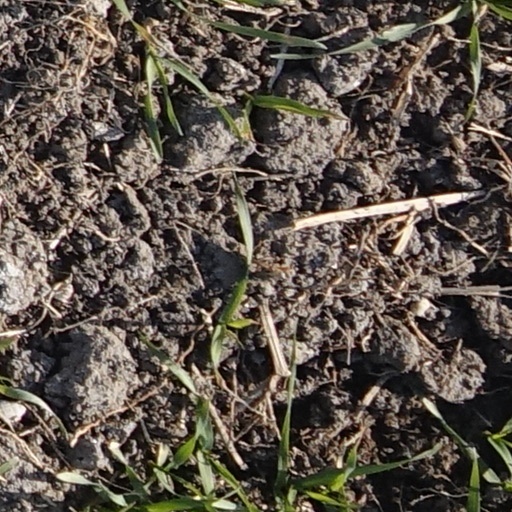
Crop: wheat